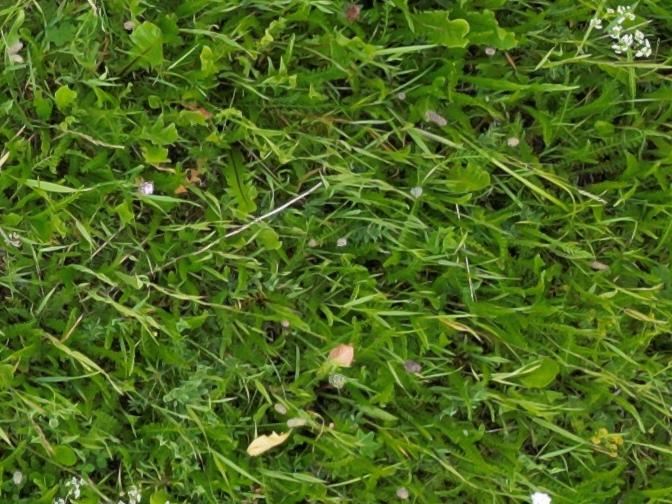
Flowers visible: yarrow flowers